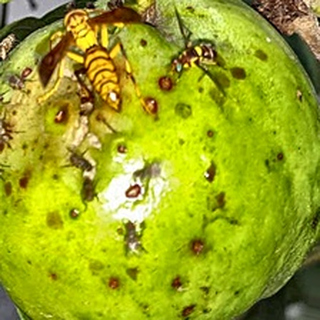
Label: guava_fruit_fly